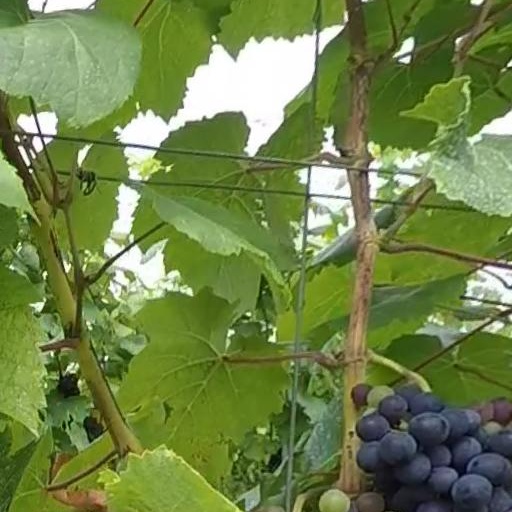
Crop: grape